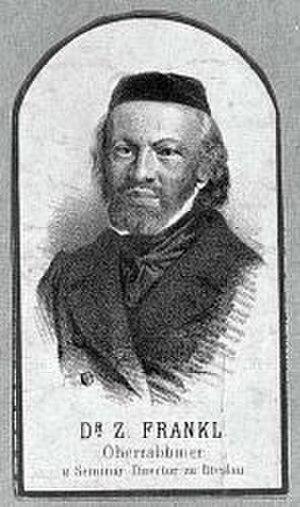
Le Talmud est l’un des textes fondamentaux du judaïsme rabbinique et la base de sa Halakha.